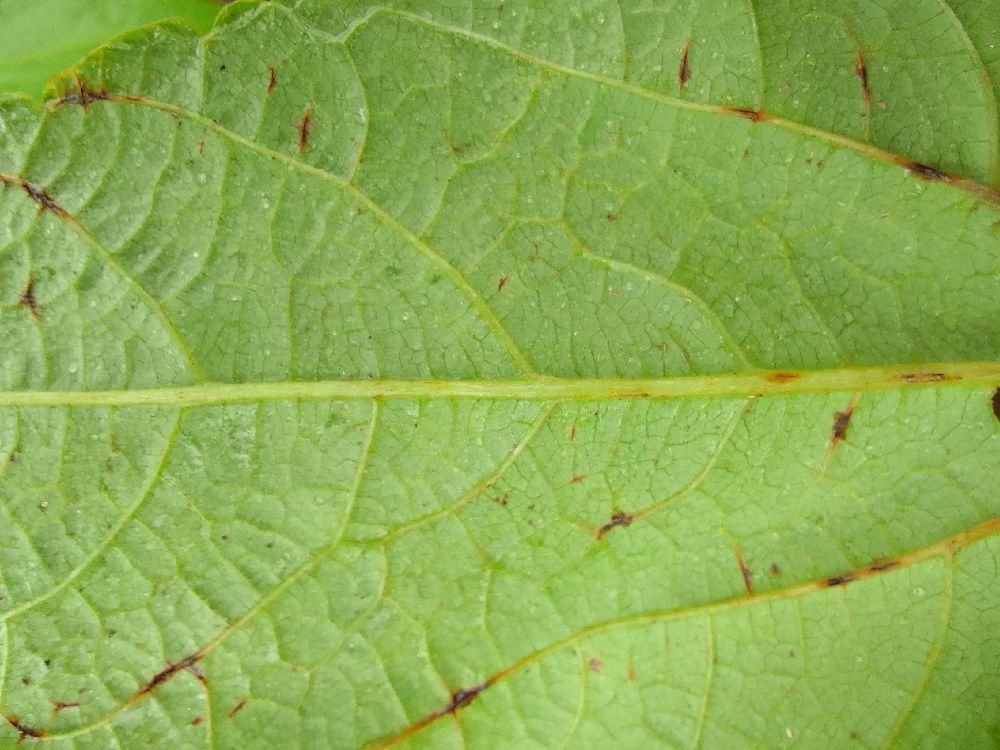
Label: anthracnose